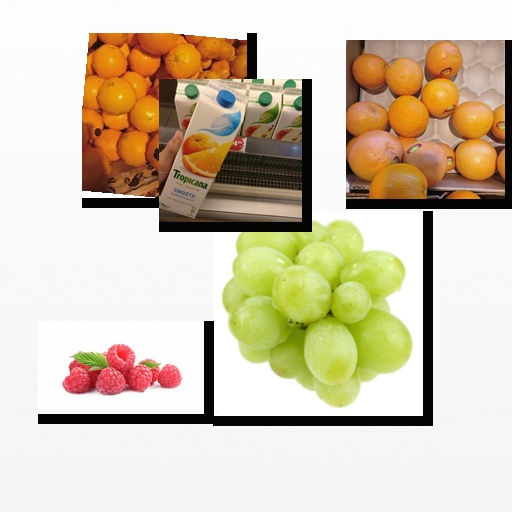
Food items: red_grapefruit, mixed_juice, grapes, raspberry, orange